November 2021 English Channel disaster

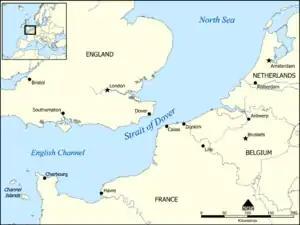
English Channel showing the Strait of Dover

People smuggling across Europe has become a common practice by criminal gangs in the 21st century. In recent times, significant numbers of migrants have crossed the English Channel from France to get to the UK. This included 25,700 between the start of 2021 and the time of this incident. In the past many migrants illegally boarded lorries which used the Channel Tunnel, but as port security has tightened more have tried to cross in small inflatable boats.